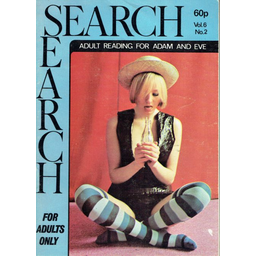
Label: paper